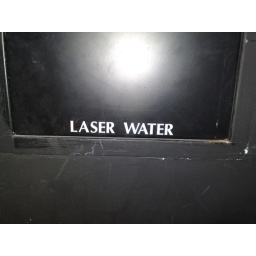
Locked access door in a wall of the Bellagio Ballroom backstage. I have no Idea what the hell this is.